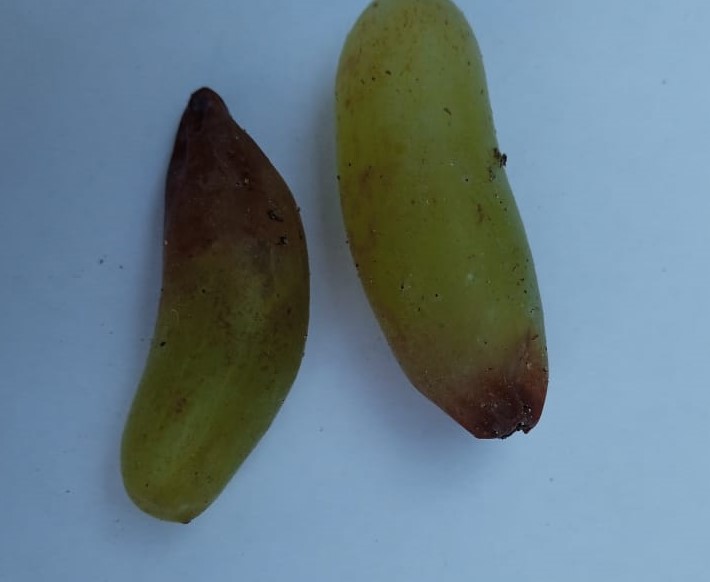
Fruit: grape
Condition: rotten